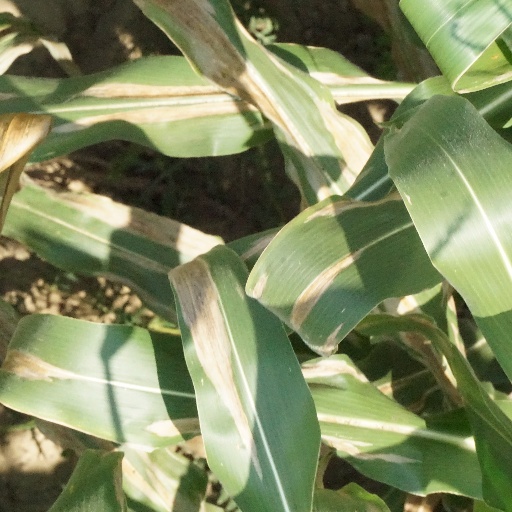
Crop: maize; corn